Toluca International Airport

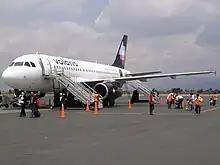
Volaris Airbus A319 at TLC

During the 2000s, Toluca Airport played a pivotal role in the initial growth of low-cost carriers in Mexico. Volaris and Interjet, key players in this sector, established Toluca as their primary hub, each operating from independent terminals until 2007. The airport experienced a substantial increase in passenger traffic from 145,000 in 2002 to 4,300,000 in 2008, leading to renovations and expansions. During this period, other airlines, including Aeromexico Connect, Click Mexicana, Republicair, and TAESA Airlines, served Toluca. The airport provided international service to the United States through Continental Express and Spirit Airlines, as well as to Spain through Air Madrid.